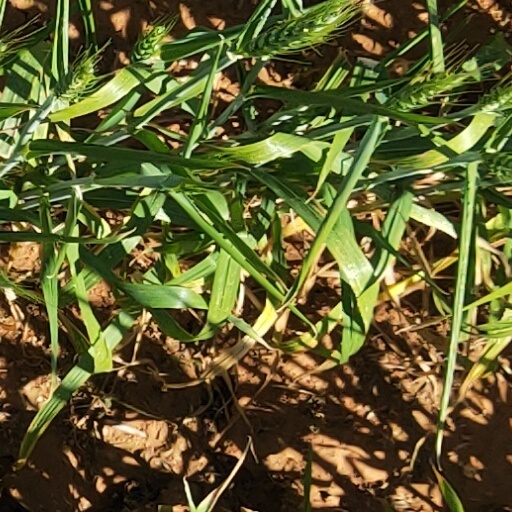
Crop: wheat